Coat of arms of the Sakha Republic

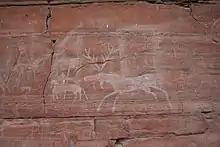
Petroglyph of a horseman carrying a banner as part of the

On 4 April 1992, the Sakha Republic adopted a new constitution. The coat of arms of the Sakha Republic had not been made, so the constitution only states that :